Hossein Ronaghi

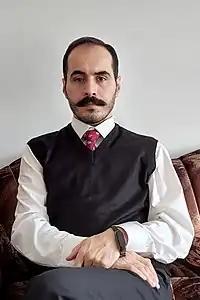
Ronaghi's post after his temporarily release and treatment on 6 December 2022

On 6 December, Ronaghi posted a photo of himself adding his hometown, Malekan, and the song "Baraye" to the post on his social media accounts. Starting with "Women, Life, Freedom", he wrote in his post Mohammad Mohtari's poem "Quotation""" from """Interior Makeup""" book and ended his caption by writing "Write that I will forever stay in Iran and with Iranian people"